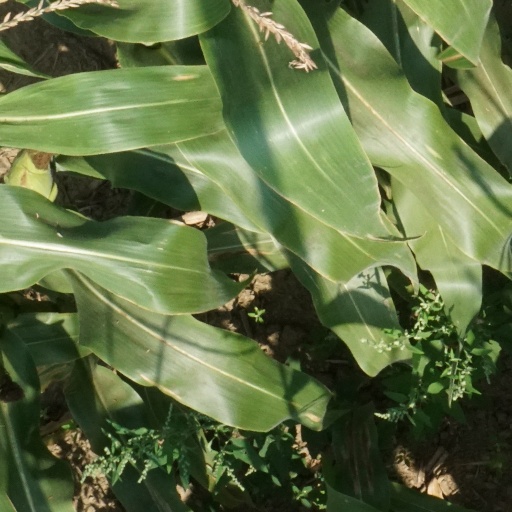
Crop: maize; corn